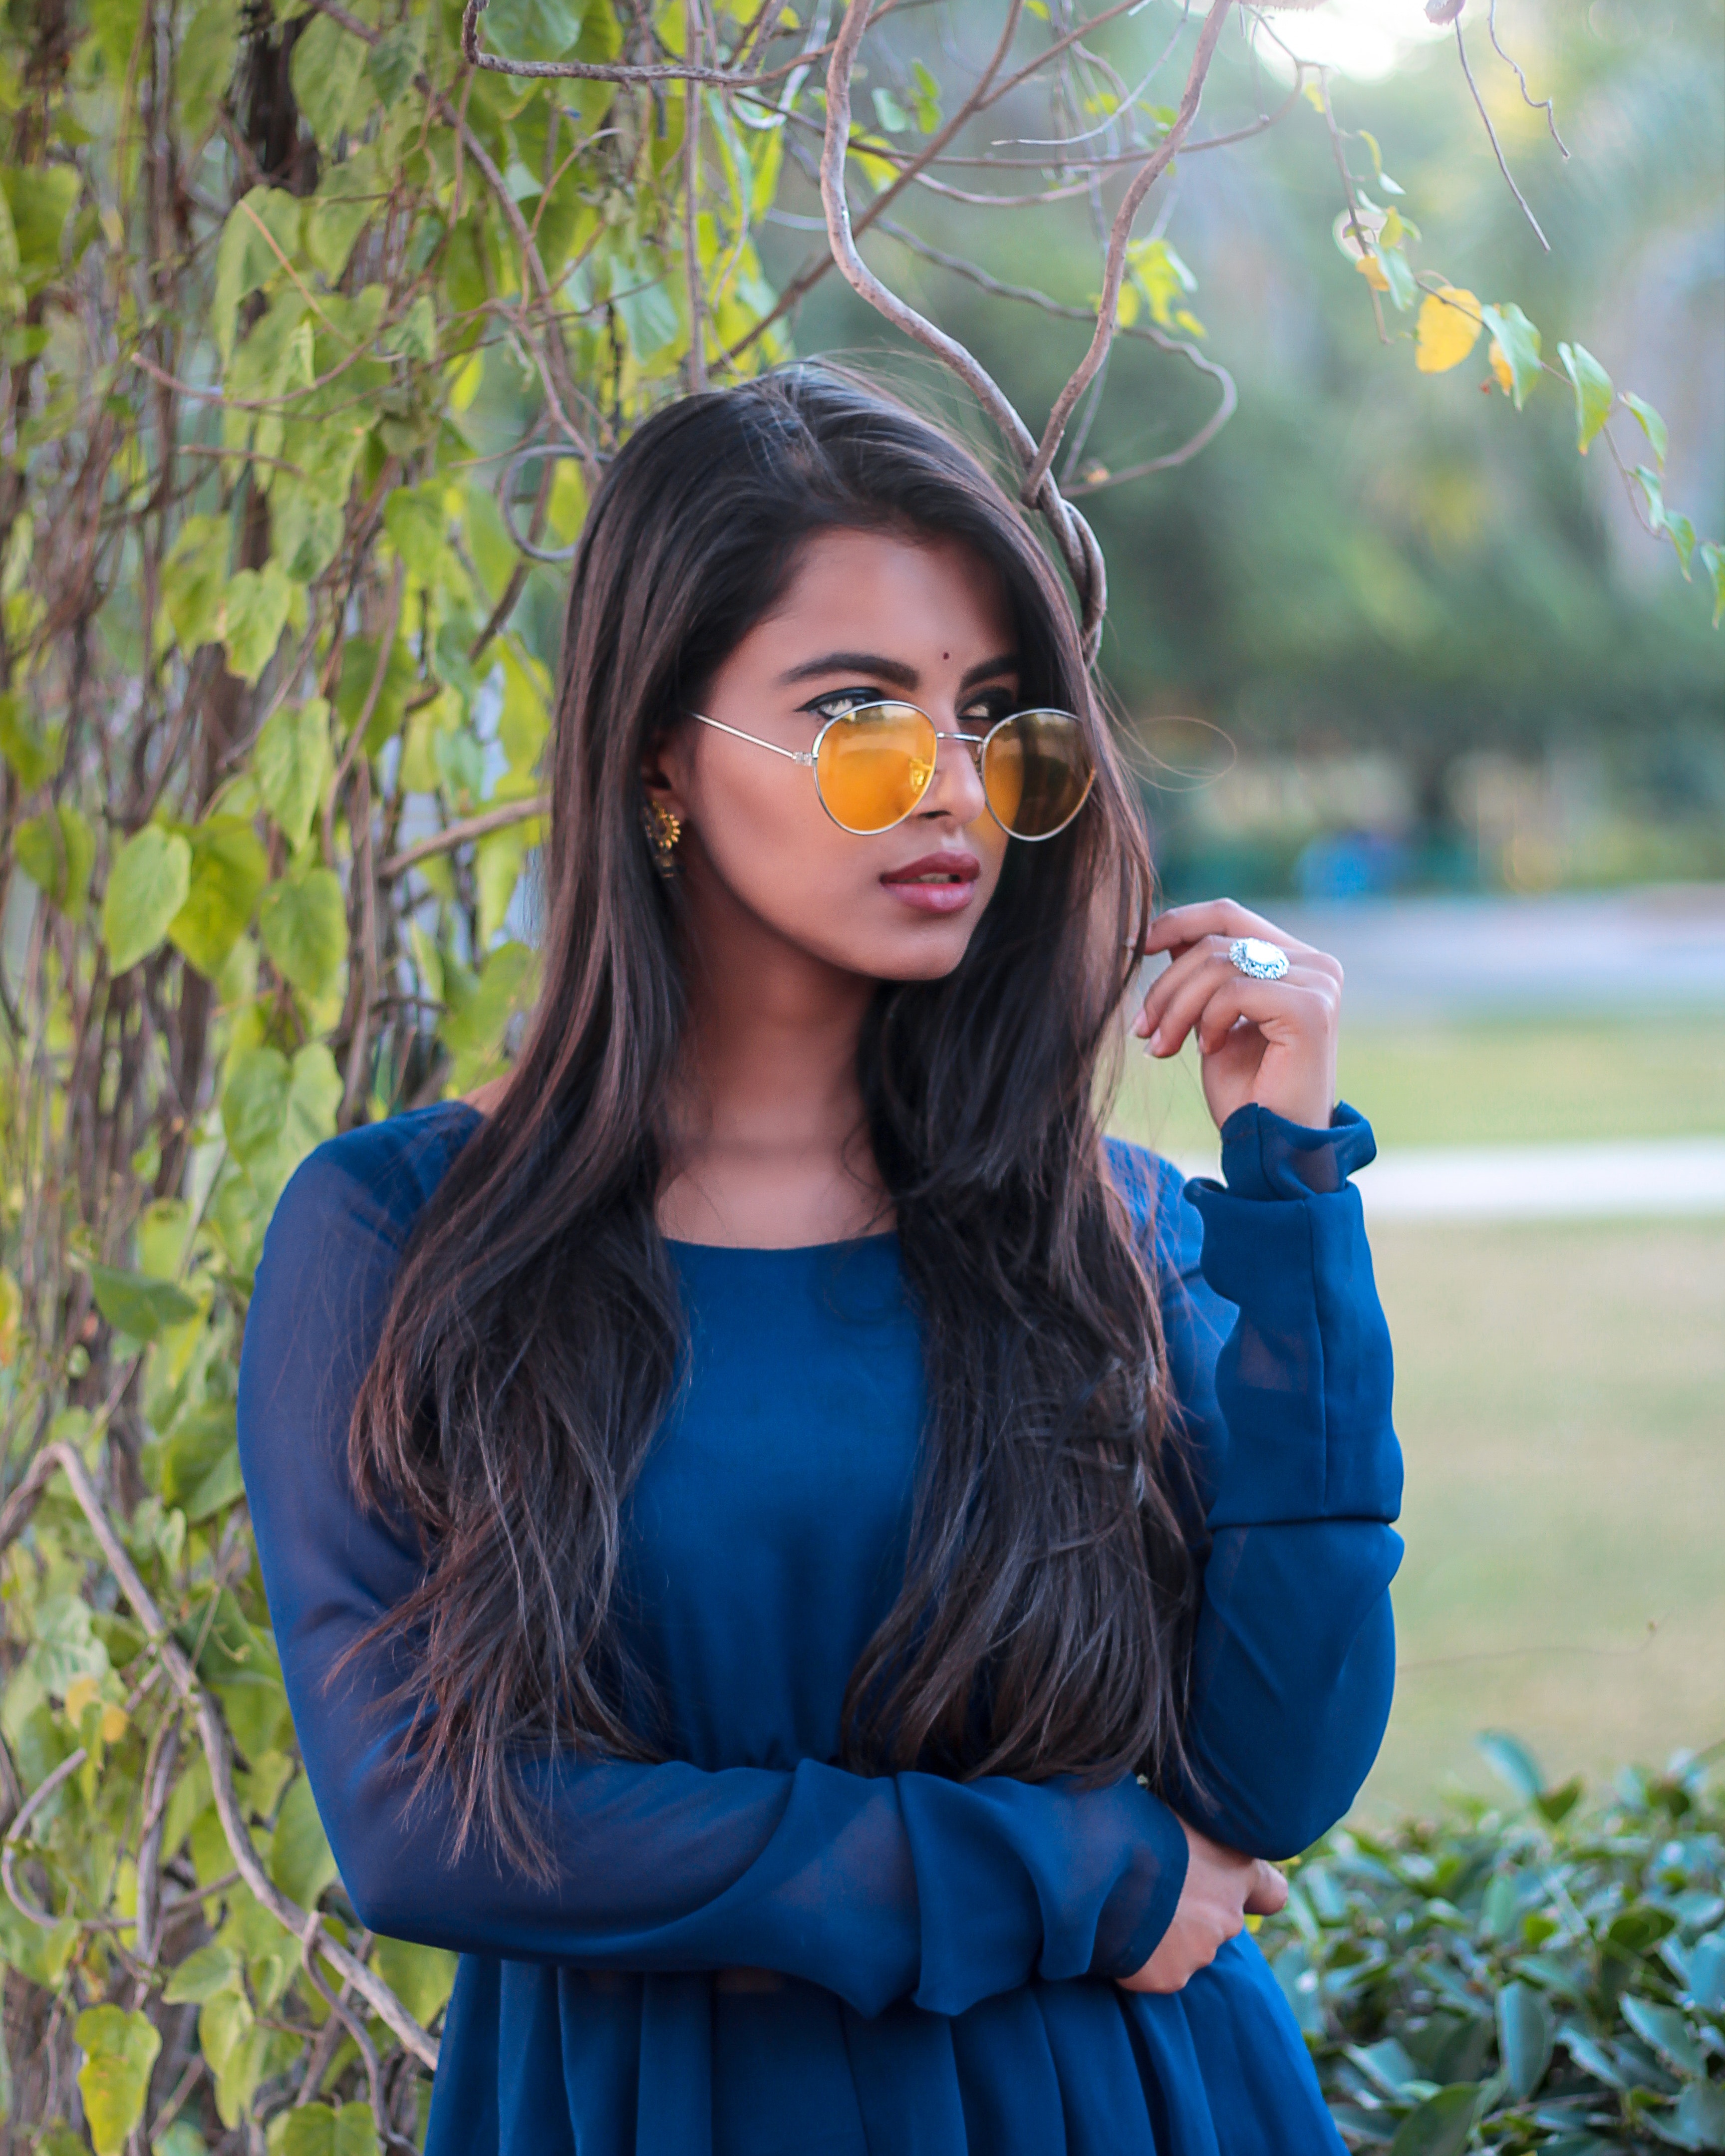
eyewear, hair, blue, face, cobalt blue, clothing, street fashion, beauty, sunglasses, electric blue, lip, glasses, fashion, hairstyle, turquoise, yellow, dress, photo shoot, long hair, black hair, cool, photography, outerwear, tree, vision care, brown hair, model, footwear, smile, textile, jeans, denim, top, style, jacket, portrait photography, sweater